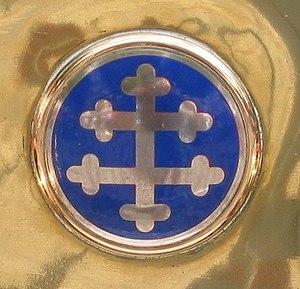
La Société Lorraine des anciens établissements de Dietrich et Cie de Lunéville, plus connue sous le nom de Lorraine-Dietrich, est une entreprise française de construction d'automobiles, de matériel roulant ferroviaire, de matériel lourd et de moteurs d'avion.